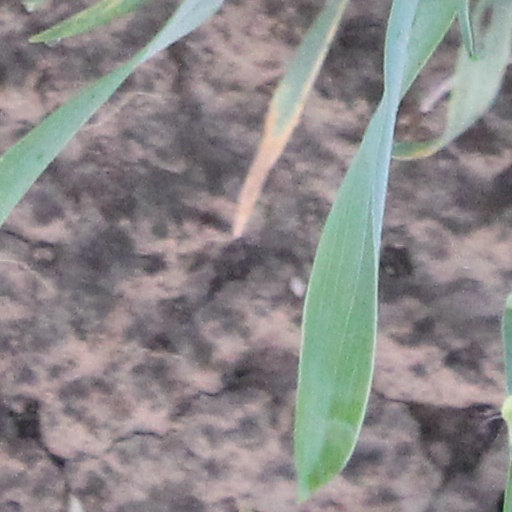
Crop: wheat